Mirko Lamantia

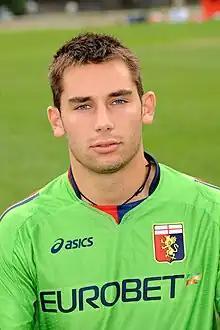
Lamantia in 2008

Mirko Lamantia (born 1 March 1990) is an Italian football goalkeeper.